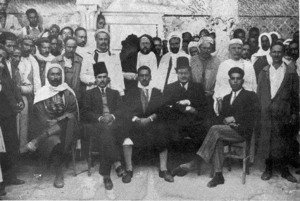
Habib Bourguiba et Tahar Sfar à Béja le 25 avril 1934 pour créer la première cellule du Néo-Destour de la ville
Tahar Sfar, né le 15 novembre 1903 à Mahdia et mort le 9 août 1942, est un homme politique tunisien.
Le mouvement national tunisien désigne, dans sa globalité, le mouvement sociopolitique né au début du XXᵉ siècle, qui mena la lutte contre le protectorat français de Tunisie pour obtenir finalement l'indépendance du pays le 20 mars 1956.
L’empire colonial français a connu, pendant la période 1940-1945 de la Seconde Guerre mondiale, une situation évolutive et contrastée. À l'issue de la bataille de France, la métropole a été occupée par l'Allemagne nazie et l'Italie. Selon l'armistice du 22 juin 1940, les divers territoires du second espace colonial français – incluant l'actuelle France d'outre-mer – restaient sous la souveraineté du nouveau gouvernement de Vichy. À de rares exceptions près, comme le Protectorat français de Tunisie à partir de la fin 1942, les territoires de l'Empire français n'ont pas été occupés par la Wehrmacht. Dès l'été 1940, des colonies et des territoires d'outre-mer commencent à se rallier à la France libre. Des réseaux de résistance se mettent également en place, notamment en Algérie française. À la mi-1943, l'intégralité du territoire colonial et d'outre-mer a basculé dans le camp de la résistance, à l'exception de quelques possessions asiatiques, dont la principale est l'Indochine française. Ce dernier territoire occupe une place particulière, étant concerné par les visées de l'empire du Japon.
Le congrès de Ksar Hellal est un congrès, organisé par les membres « scissionnistes » du Destour, à Ksar Hellal, le 2 mars 1934. Il conduit à la fondation d'un nouveau parti, le Néo-Destour.
Habib Bourguiba, de son nom complet Habib Ben Ali Bourguiba, né probablement le 3 août 1903 à Monastir et mort le 6 avril 2000 dans la même ville, est un homme d'État tunisien, président de la République entre 1957 et 1987.
Béja est une ville du Nord-Ouest de la Tunisie située à une centaine de kilomètres de Tunis et à une cinquantaine de kilomètres de la frontière tuniso-algérienne.